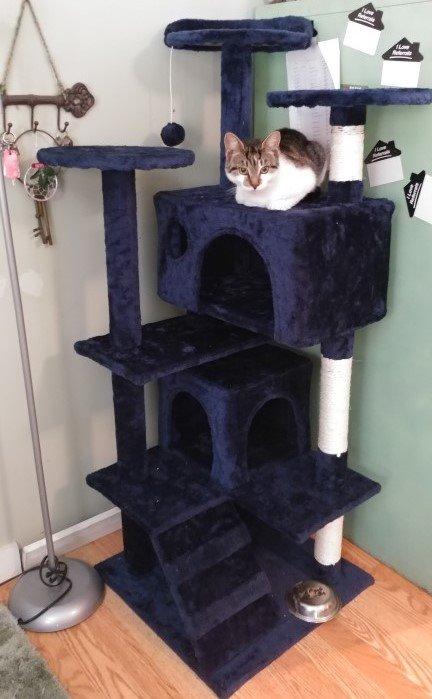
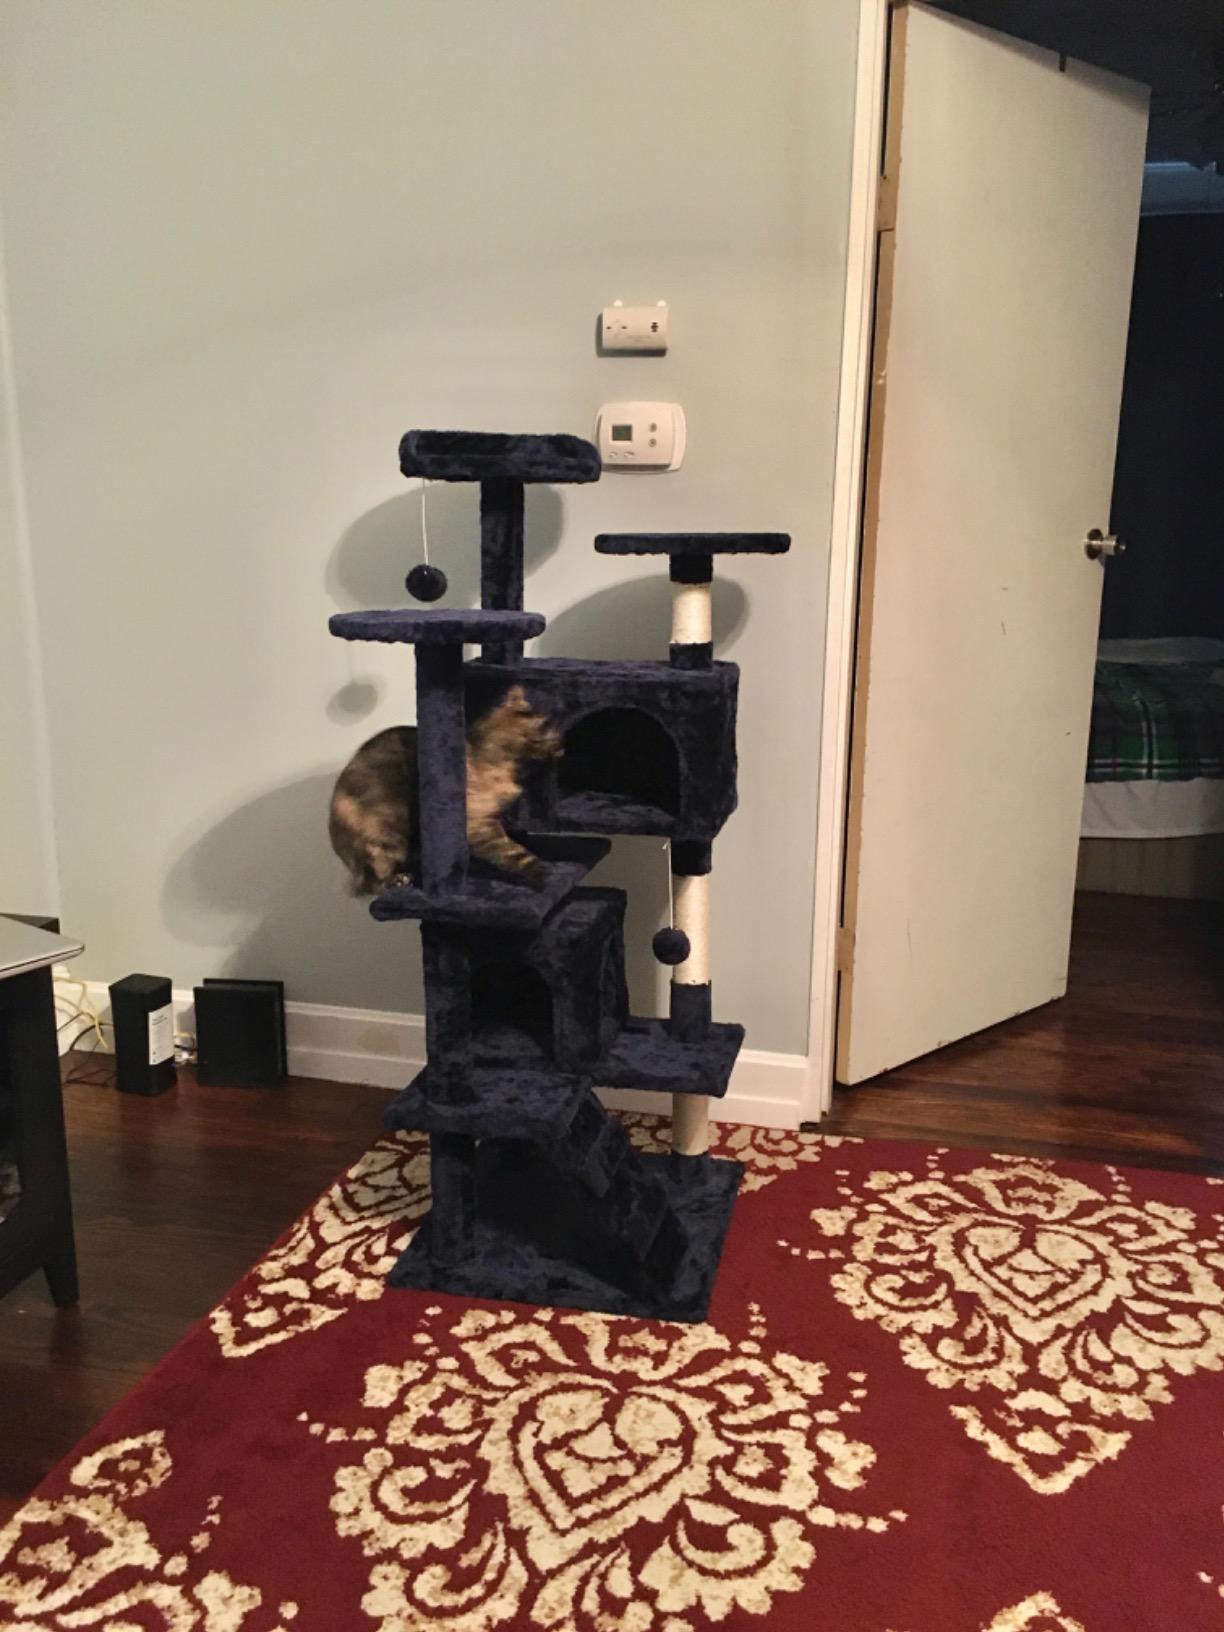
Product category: items_cat tree
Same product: yes